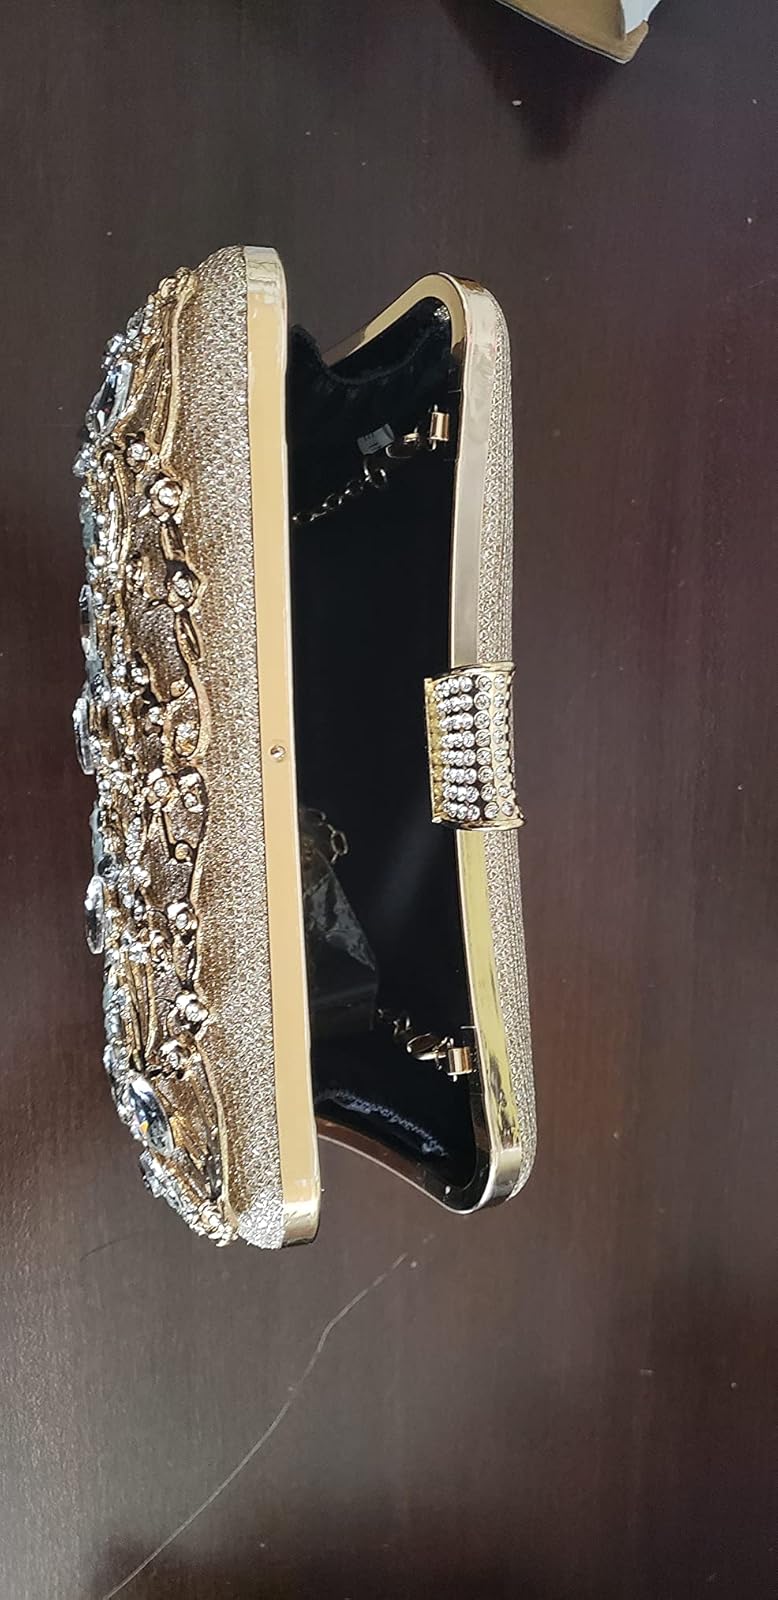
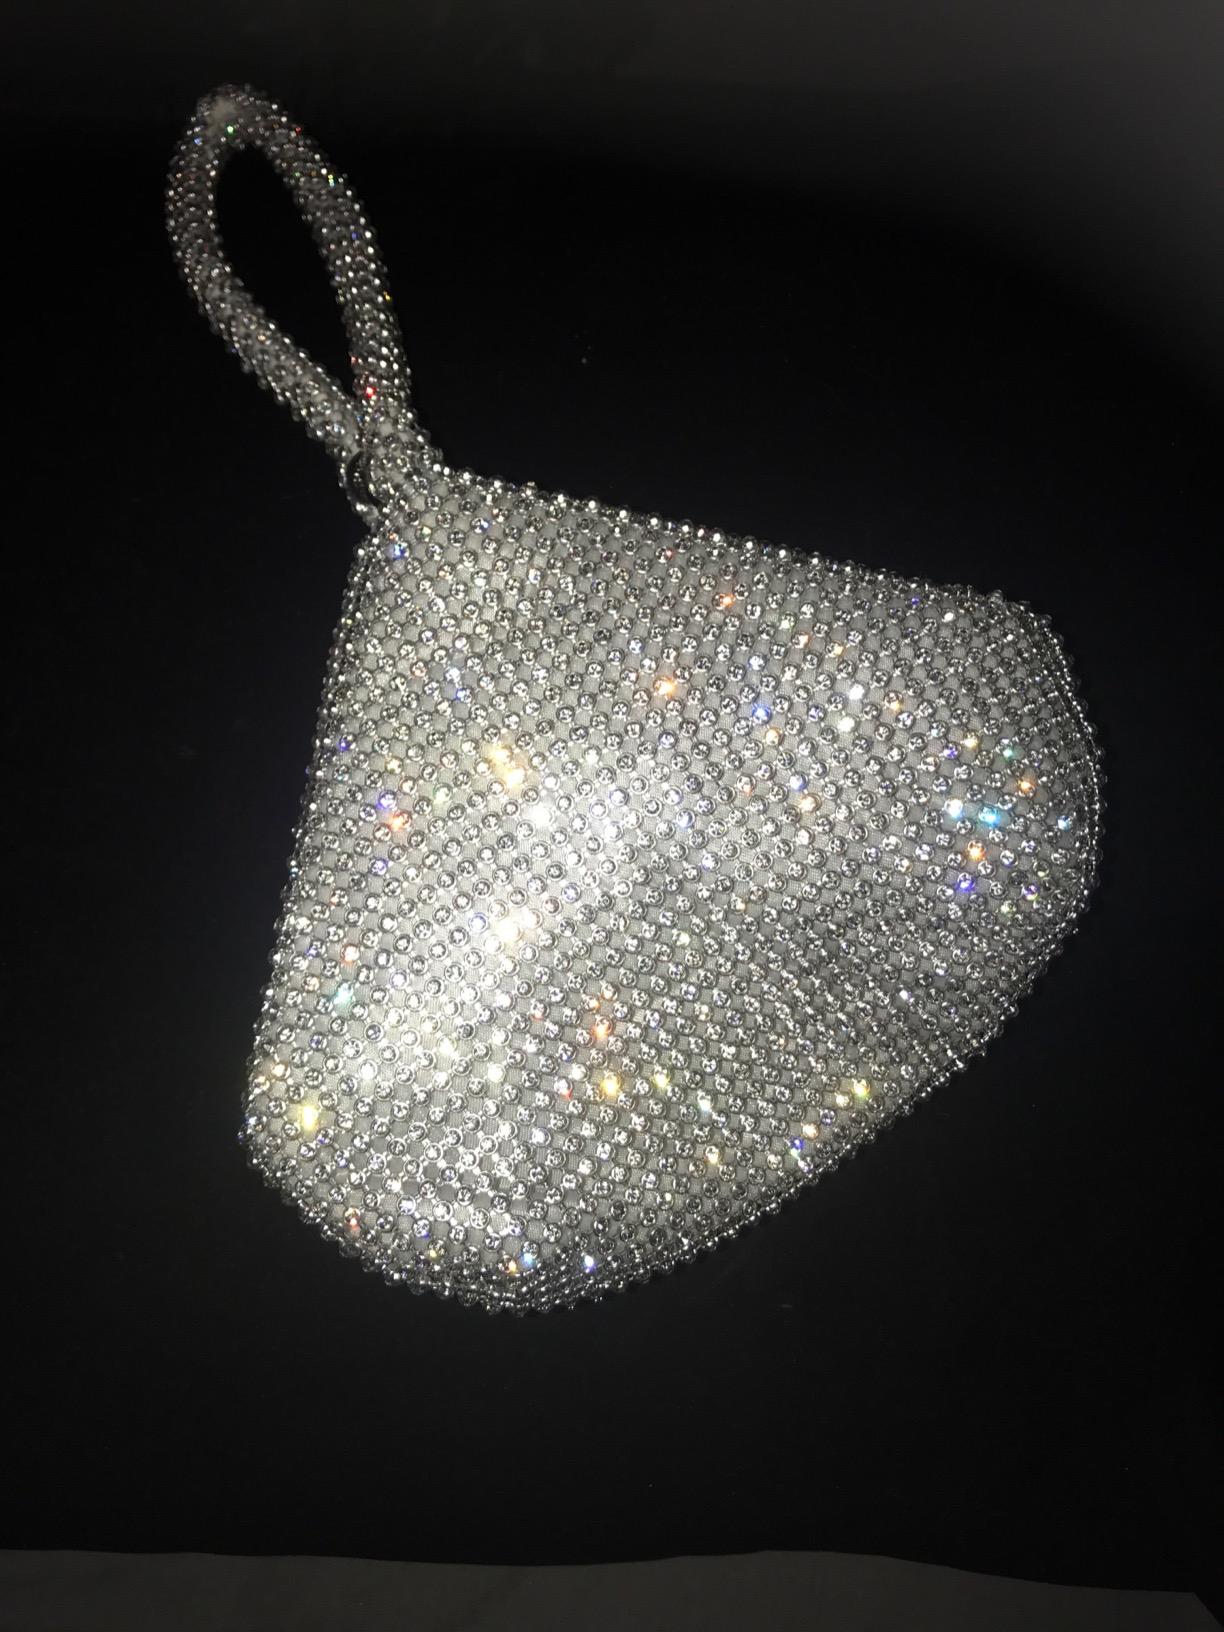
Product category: accessories_handbag
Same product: no